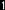
Number: 1